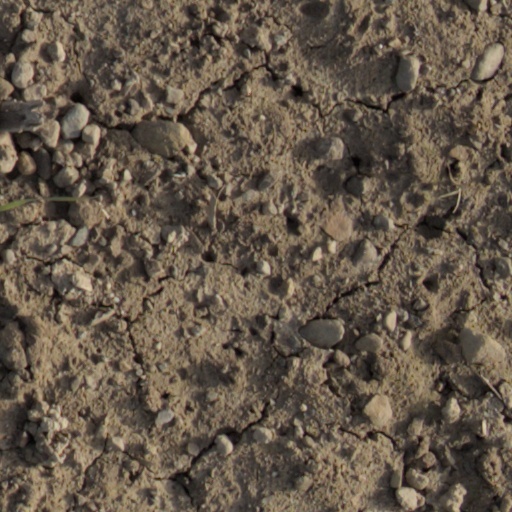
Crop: wheat